Saving Private Ryan

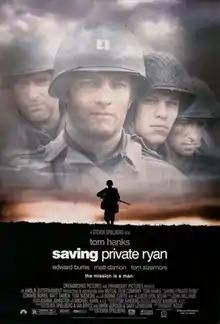
Theatrical release poster

Saving Private Ryan is a 1998 American epic war film directed by Steven Spielberg and written by Robert Rodat. Set in 1944 in Normandy, France, during World War II, it follows a group of soldiers, led by Captain John Miller (Tom Hanks), on a mission to locate Private James Francis Ryan (Matt Damon) and bring him home safely after his three brothers have been killed in action. The cast also includes Edward Burns, Tom Sizemore and Jeremy Davies.